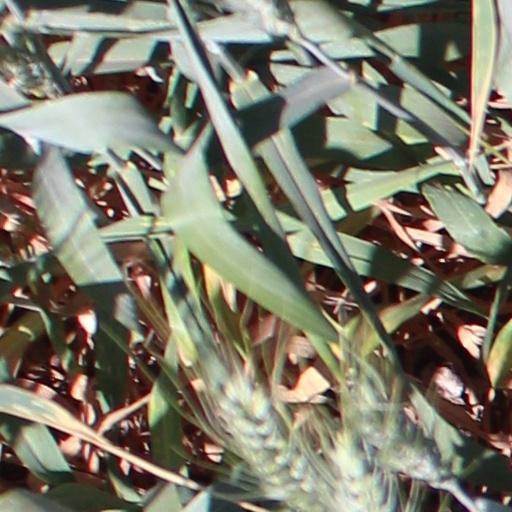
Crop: wheat